Benjamin Boyd

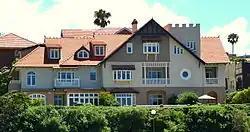
Craignathan, Neutral Bay

Boyd became a prominent squatter and absentee farmer, heading the Pastoral Association and operating the pro-squatter "Atlas" newspaper. In a dispatch of Governor Sir George Gipps dated 17 May 1844, he mentioned that Boyd was one of the largest squatters in the country, with 14 stations in the "Maneroo" district and four in the Port Phillip district, amounting together to of land. At about the same period the firm of Boyd and Company had three steamers and three sailing ships in commission. Boyd operated a wool-washing facility in Neutral Bay, where he also resided at his home from 1844 to 1849, Craignathan.